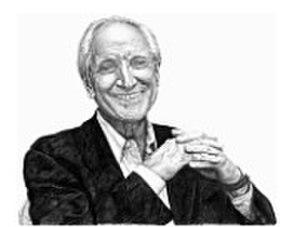
Michael Graves né à Indianapolis le 9 juillet 1934, et mort à Princeton le 12 mars 2015, est un architecte américain de renommée mondiale.